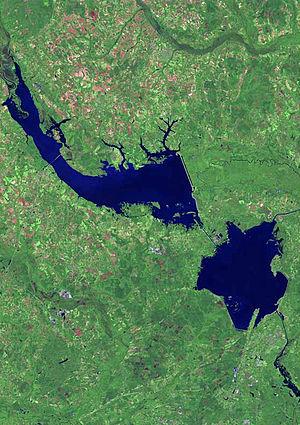
La Caroline du Sud est un État du Sud des États-Unis, dont la capitale et la plus grande ville est Columbia. Avec une population de 4 625 364 habitants en 2010 sur une superficie de 82 965 km², l'État est le 24ᵉ du pays par sa population et le 40ᵉ par sa taille. Divisé en 46 comtés, il est bordé à l'ouest et au sud par la Géorgie, au nord par la Caroline du Nord et à l'est par l'Océan Atlantique. La Caroline du Sud fait partie des Treize Colonies qui fondèrent les États-Unis à la suite de la Guerre d'indépendance. En raison de son climat subtropical humide, l'État est fréquemment touché par des tornades et des cyclones tropicaux durant les mois d'été.
Le lac Marion est un lac de barrage situé sur le territoire de cinq comtés différents dans l'État de Caroline du Sud aux États-Unis. D'une superficie de 450 km² et 507 kilomètres de périmètre, il est le plus grand lac de l'État.
Le lac Moultrie est un lac de barrage situé dans le comté de Berkeley en Caroline du Sud. Il est alimenté par le lac Marion via un canal de dérivation.